William Marion Jardine

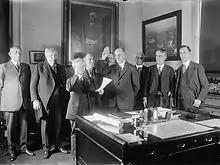
Jardine was sworn in office as the Secretary of Agriculture.

On March 5, 1925, President Calvin Coolidge appointed him United States Secretary of Agriculture, a position he held for the next four years.